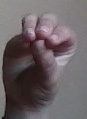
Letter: ha